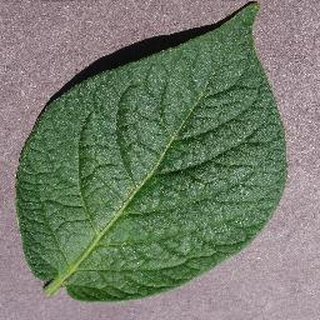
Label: healthy_potato